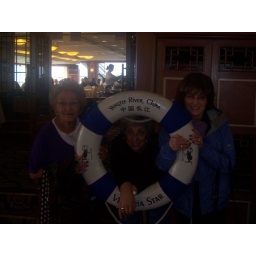
Its not very clear but its Pat, Joan and me fooling ariund in the lobby of the ship